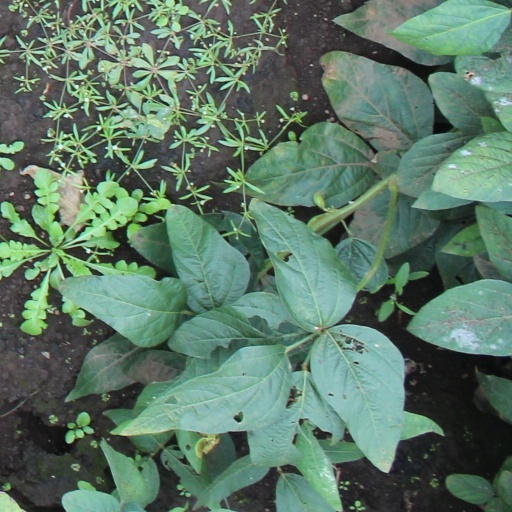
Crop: soybean